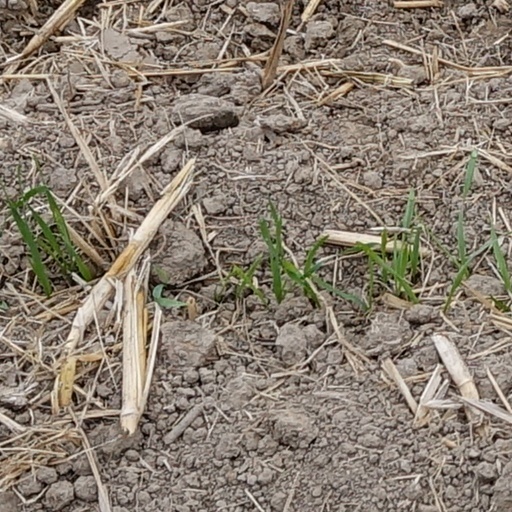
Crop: wheat